Metal corset

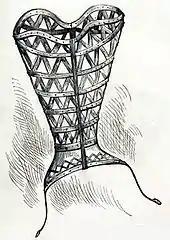
1868 illustration claiming to show a 16th-century steel corset-cover

Although surviving metal bodices are usually dated to the late 16th and early 17th century, Steele has stated that some of the more extreme and elaborate examples are fakes created from the 19th century onwards to cater to fetishistic "fantasies about women imprisoned in metal corsets". For example, Herbert Norris claimed in "Tudor Costume and Fashion" (1938) that a misbehaving wife would be locked into a metal corset by her husband until she promised to behave. One such iron corset, with a waist, was acquired by the Fashion Institute of Technology Museum and described as dating from 1580–1600, but is now considered to be a forgery from the turn of the 19th and 20th centuries. Steele noted suspicious similarities between this corset and an illustration first published in 1868 in "The Corset and the Crinoline", a "fetishistic" book claiming to offer a historical overview of fashion, and draws parallels between such corsets and fake medieval chastity belts. Harold Koda, the former curator of the Metropolitan Museum of Art's Costume Institute, states that the excessive, mechanically produced regularity of the garment's structure is evidence for its being a 19th-century fabrication. Koda's take on the significant percentage of extant 19th-century metal corsets made in emulation of purported 16th-century models is that they were created to cater to a specialist market, perhaps for inclusion in collector's cabinets.